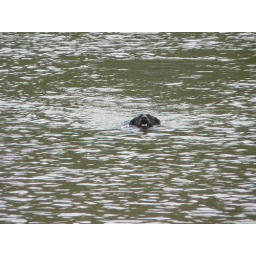
Little dog in a big lake